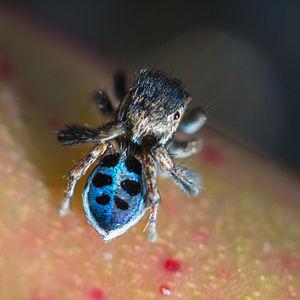
Maratus est un genre d'araignées aranéomorphes de la famille des Salticidae. Ces araignées sauteuses sont appelées Araignées-paons.